Shahid Azmi

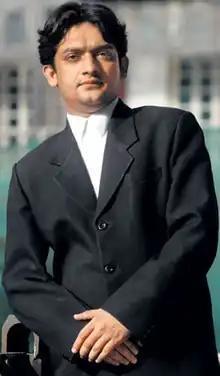
Shahid Azmi

He is occasionally referred to as ""Shaheed Shahid Azmi"" – ""The Martyr Shahid Azmi"" – because he was assassinated.